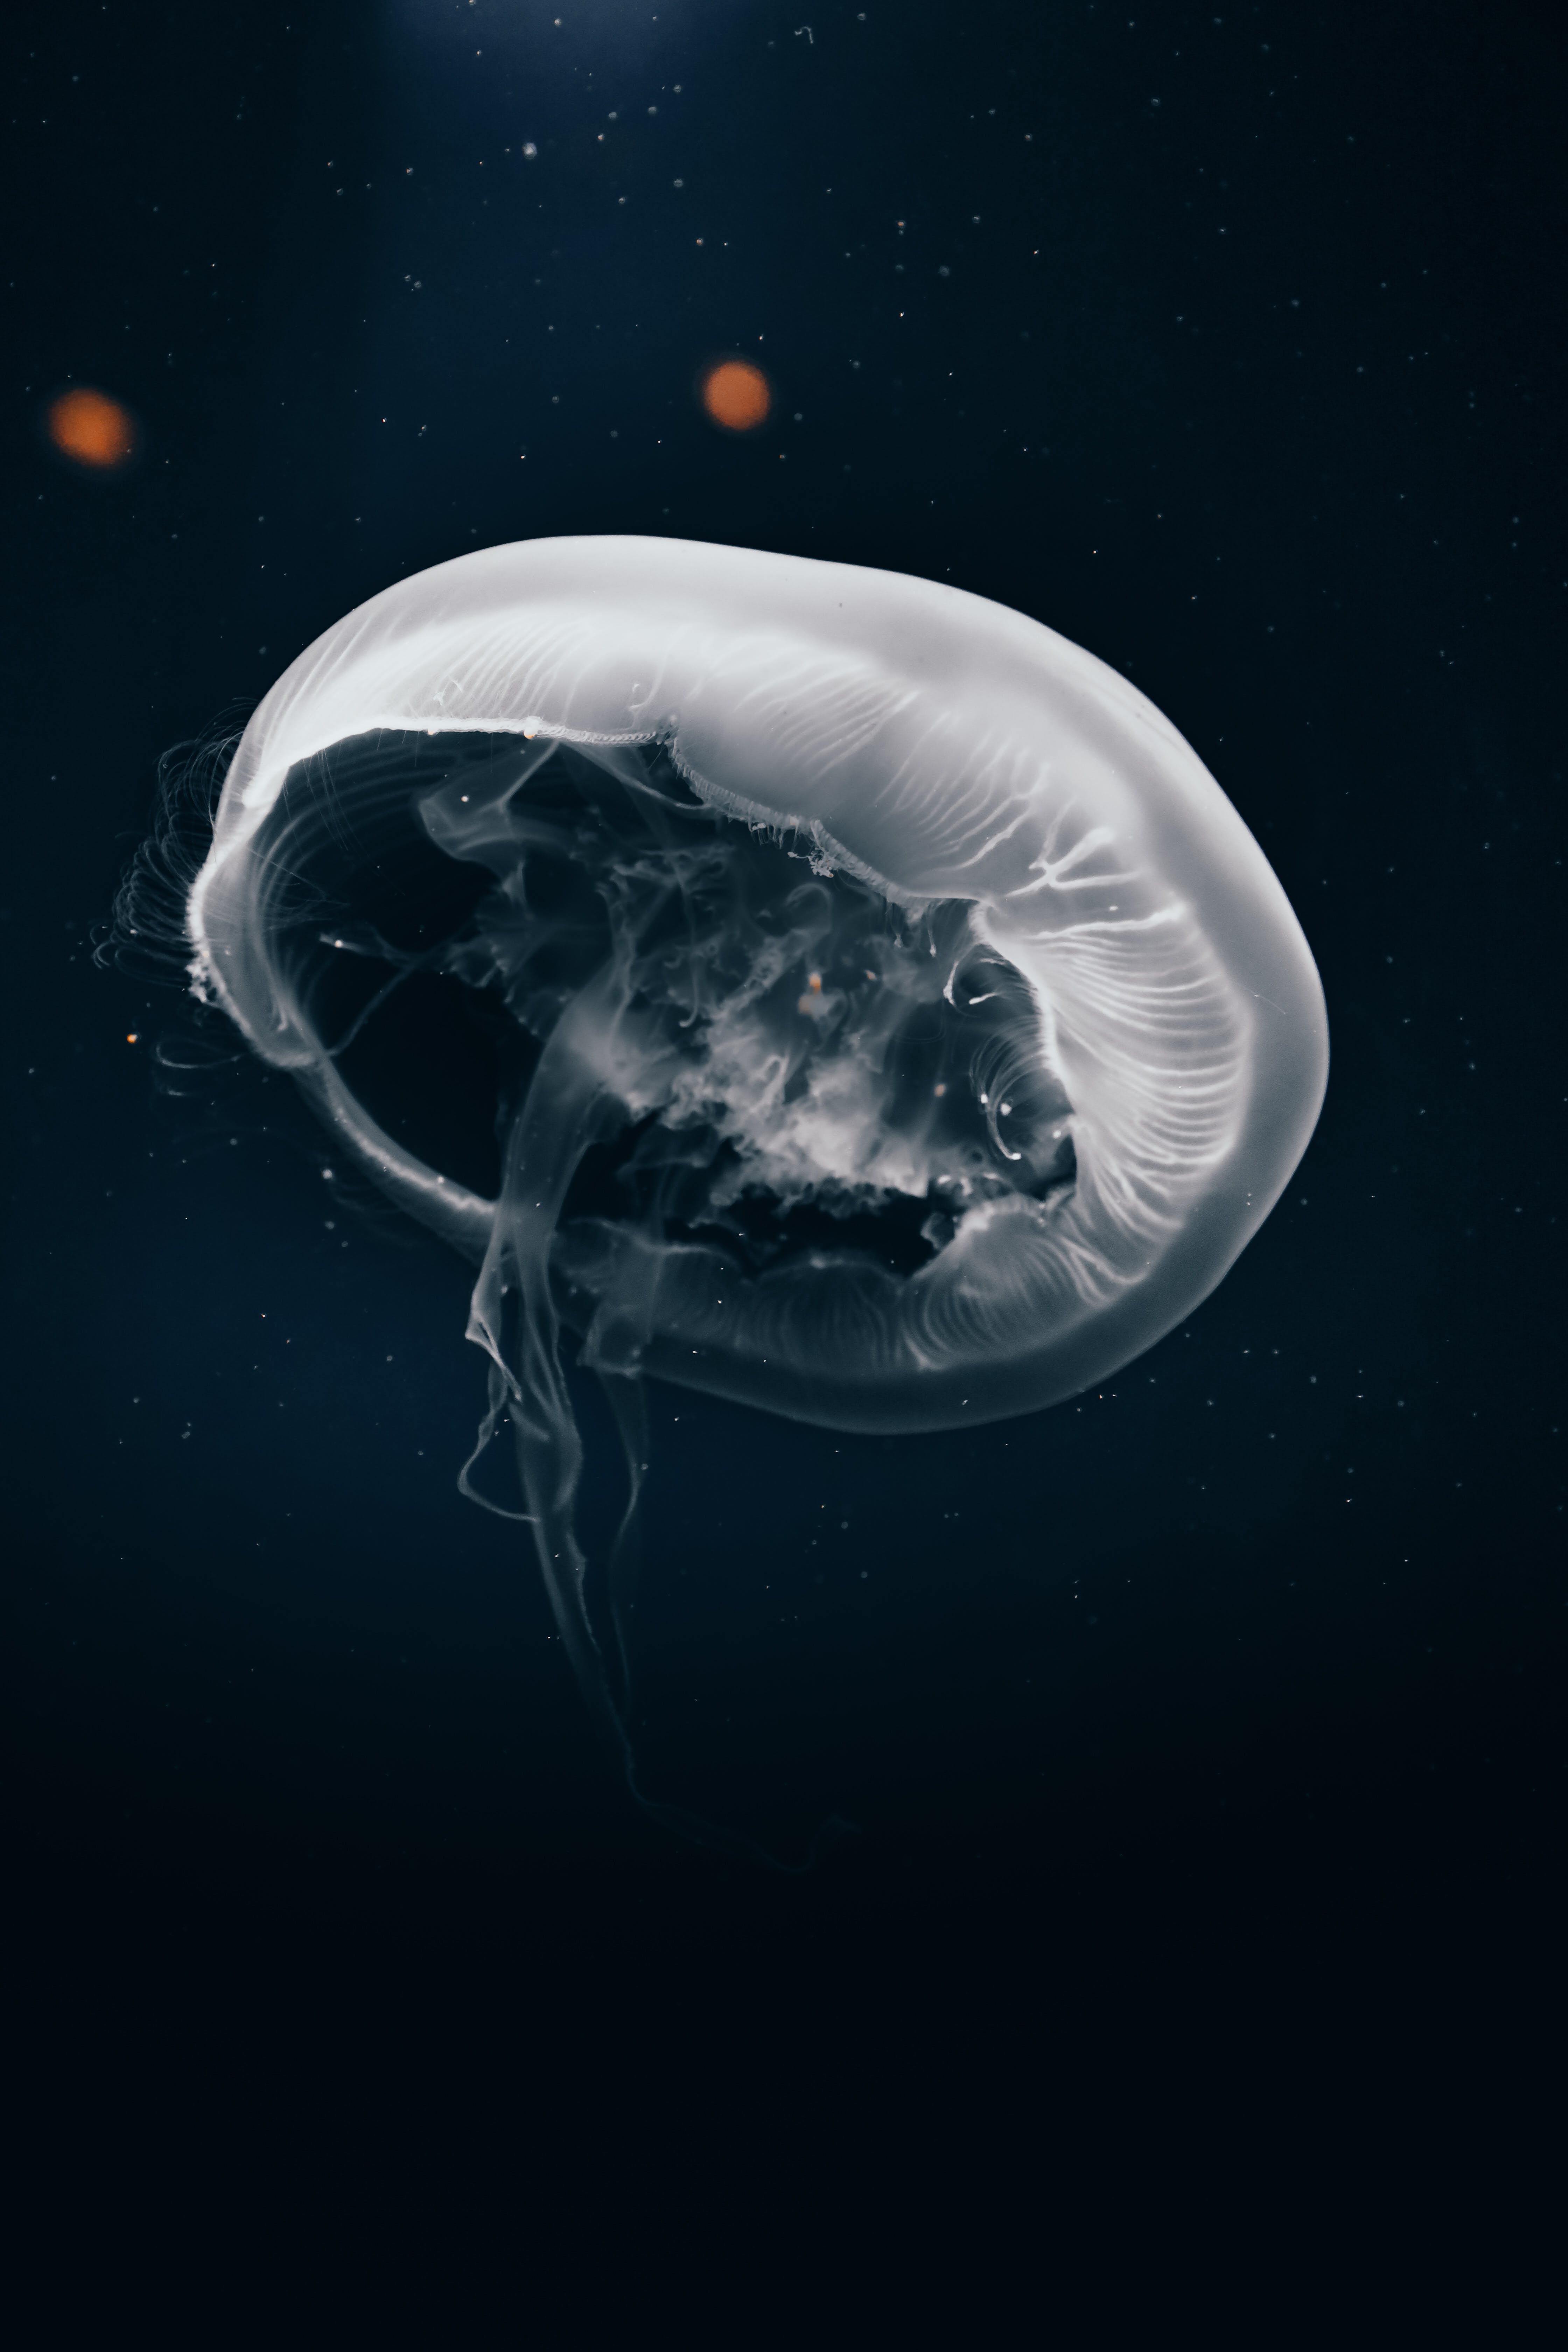
natural, water, marine invertebrates, bioluminescence, jellyfish, organism, liquid, science, electric blue, marine biology, astronomical object, sky, space, plankton, cnidaria, darkness, art, invertebrate, circle, Transparent material, zooplankton